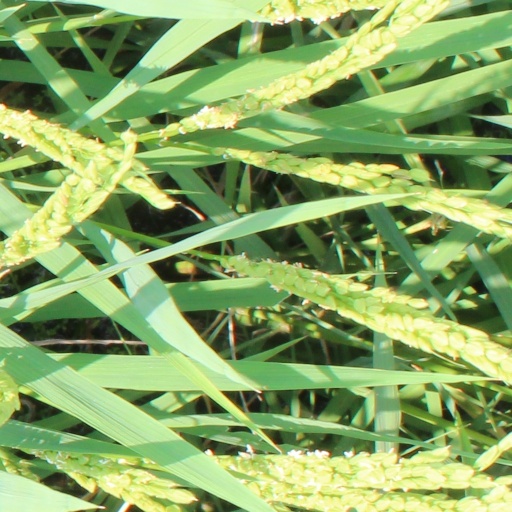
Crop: rice